Thomas Heneage

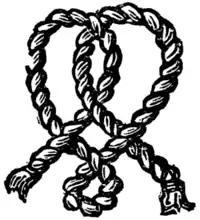
The Heneage Knot.

He became a courtier under Elizabeth I. He became a Gentleman of the Privy Chamber about 1565 at around that time, she flirted with him, making her favourite, Robert Dudley, 1st Earl of Leicester, jealous. However, Heneage had so far been on good terms with Leicester and the Earl, in his 1587 will, called him "my good old friend". In 1570 he rose to Treasurer of the Queen's Privy Chamber, and was knighted in 1577. In 1586, Heneage was sent by the Queen to the Netherlands. He was to convey to the States General her strong protest of the Earl of Leicester having accepted their offer of the title Governor-General. Heneage read out publicly Elizabeth's letters of disapproval before the Dutch politicians, Leicester, their new Governor General, having to stand nearby. He became Vice-Chamberlain of the Household and was sworn of the Privy Council of England in 1587, before being appointed Chancellor of the Duchy of Lancaster in 1590.